Rory Gilmore

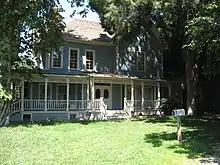
Rory's childhood home in Stars Hollow

Rory is the only daughter of Lorelai Gilmore and the first-born daughter of Christopher Hayden. She was born October 8, 1984, in Hartford, Connecticut, at 4:03am. Every year at that exact time, Lorelai wakes Rory to tell her the story of her birth. Because Lorelai gave birth to Rory when she was only sixteen, the two are more like friends than mother and daughter. Rory shares her mother's taste in junk food, coffee, movies, music, and much more. She spent her first months living with her mother at her grandparents' mansion until her mother ran away. She spent the rest of her childhood in the Independence Inn in Stars Hollow, where her mother initially worked as a maid. The two lived in the potting shed behind the inn, where Jackson's cousin, Rune, lived in later seasons. Eventually, Lorelai was able to buy a nice house where Rory spent her adolescent years. Rory had little contact with her grandparents until she started attending Chilton.